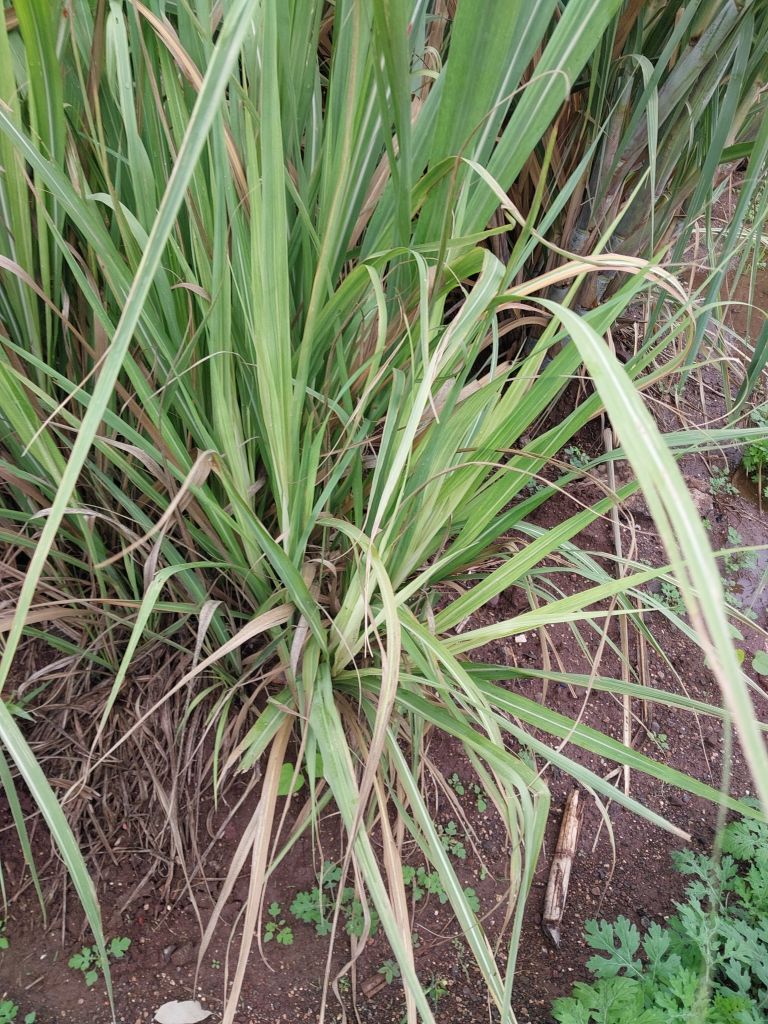
Label: Grassy shoot